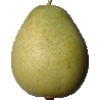
Label: Pear 1